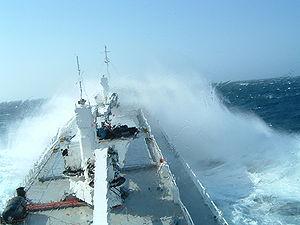
Un vraquier est un navire de charge destiné au transport de marchandises solides en vrac. Il peut s'agir de sable, de granulats, de céréales mais aussi de matériaux denses comme les minéraux. On trouve également l'orthographe alternative vracquier, moins utilisée.
Un bateau est une construction humaine capable de flotter sur l'eau et de s'y déplacer, dirigé par ses occupants. Il répond aux besoins du transport maritime ou fluvial, et permet diverses activités telles que le transport de personnes ou de marchandises, la guerre sur mer, la pêche, la plaisance, ou d'autres services tels que la sécurité des autres bateaux.
Quelle que soit sa taille, un bateau est toujours constitué de plusieurs éléments de base. On trouve un flotteur constitué principalement de la coque et éventuellement d'un pont la recouvrant. Il dispose d'un système propulsif et souvent d'un système directionnel. Suivant l'utilisation du bateau, on trouve ensuite divers locaux, espaces, machines et équipements lui permettant d'assurer sa fonction.
Un navire frigorifique est un navire de charge transportant des produits périssables et exigeant une certaine réfrigération durant leur transport, comme les fruits ou la viande. Ils incluent de nombreux systèmes de réfrigération et sont souvent rapides.